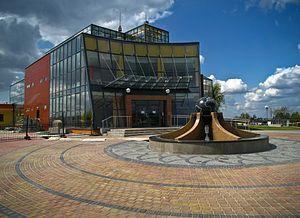
Zielona Góra [ʑeˈlɔna ˈɡura] est une ville de Pologne dans la voïvodie de Lubusz dont elle est le siège de la diétine régionale.